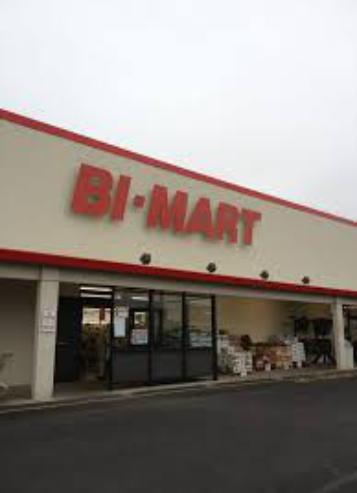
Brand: Bi-Mart
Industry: Transportation